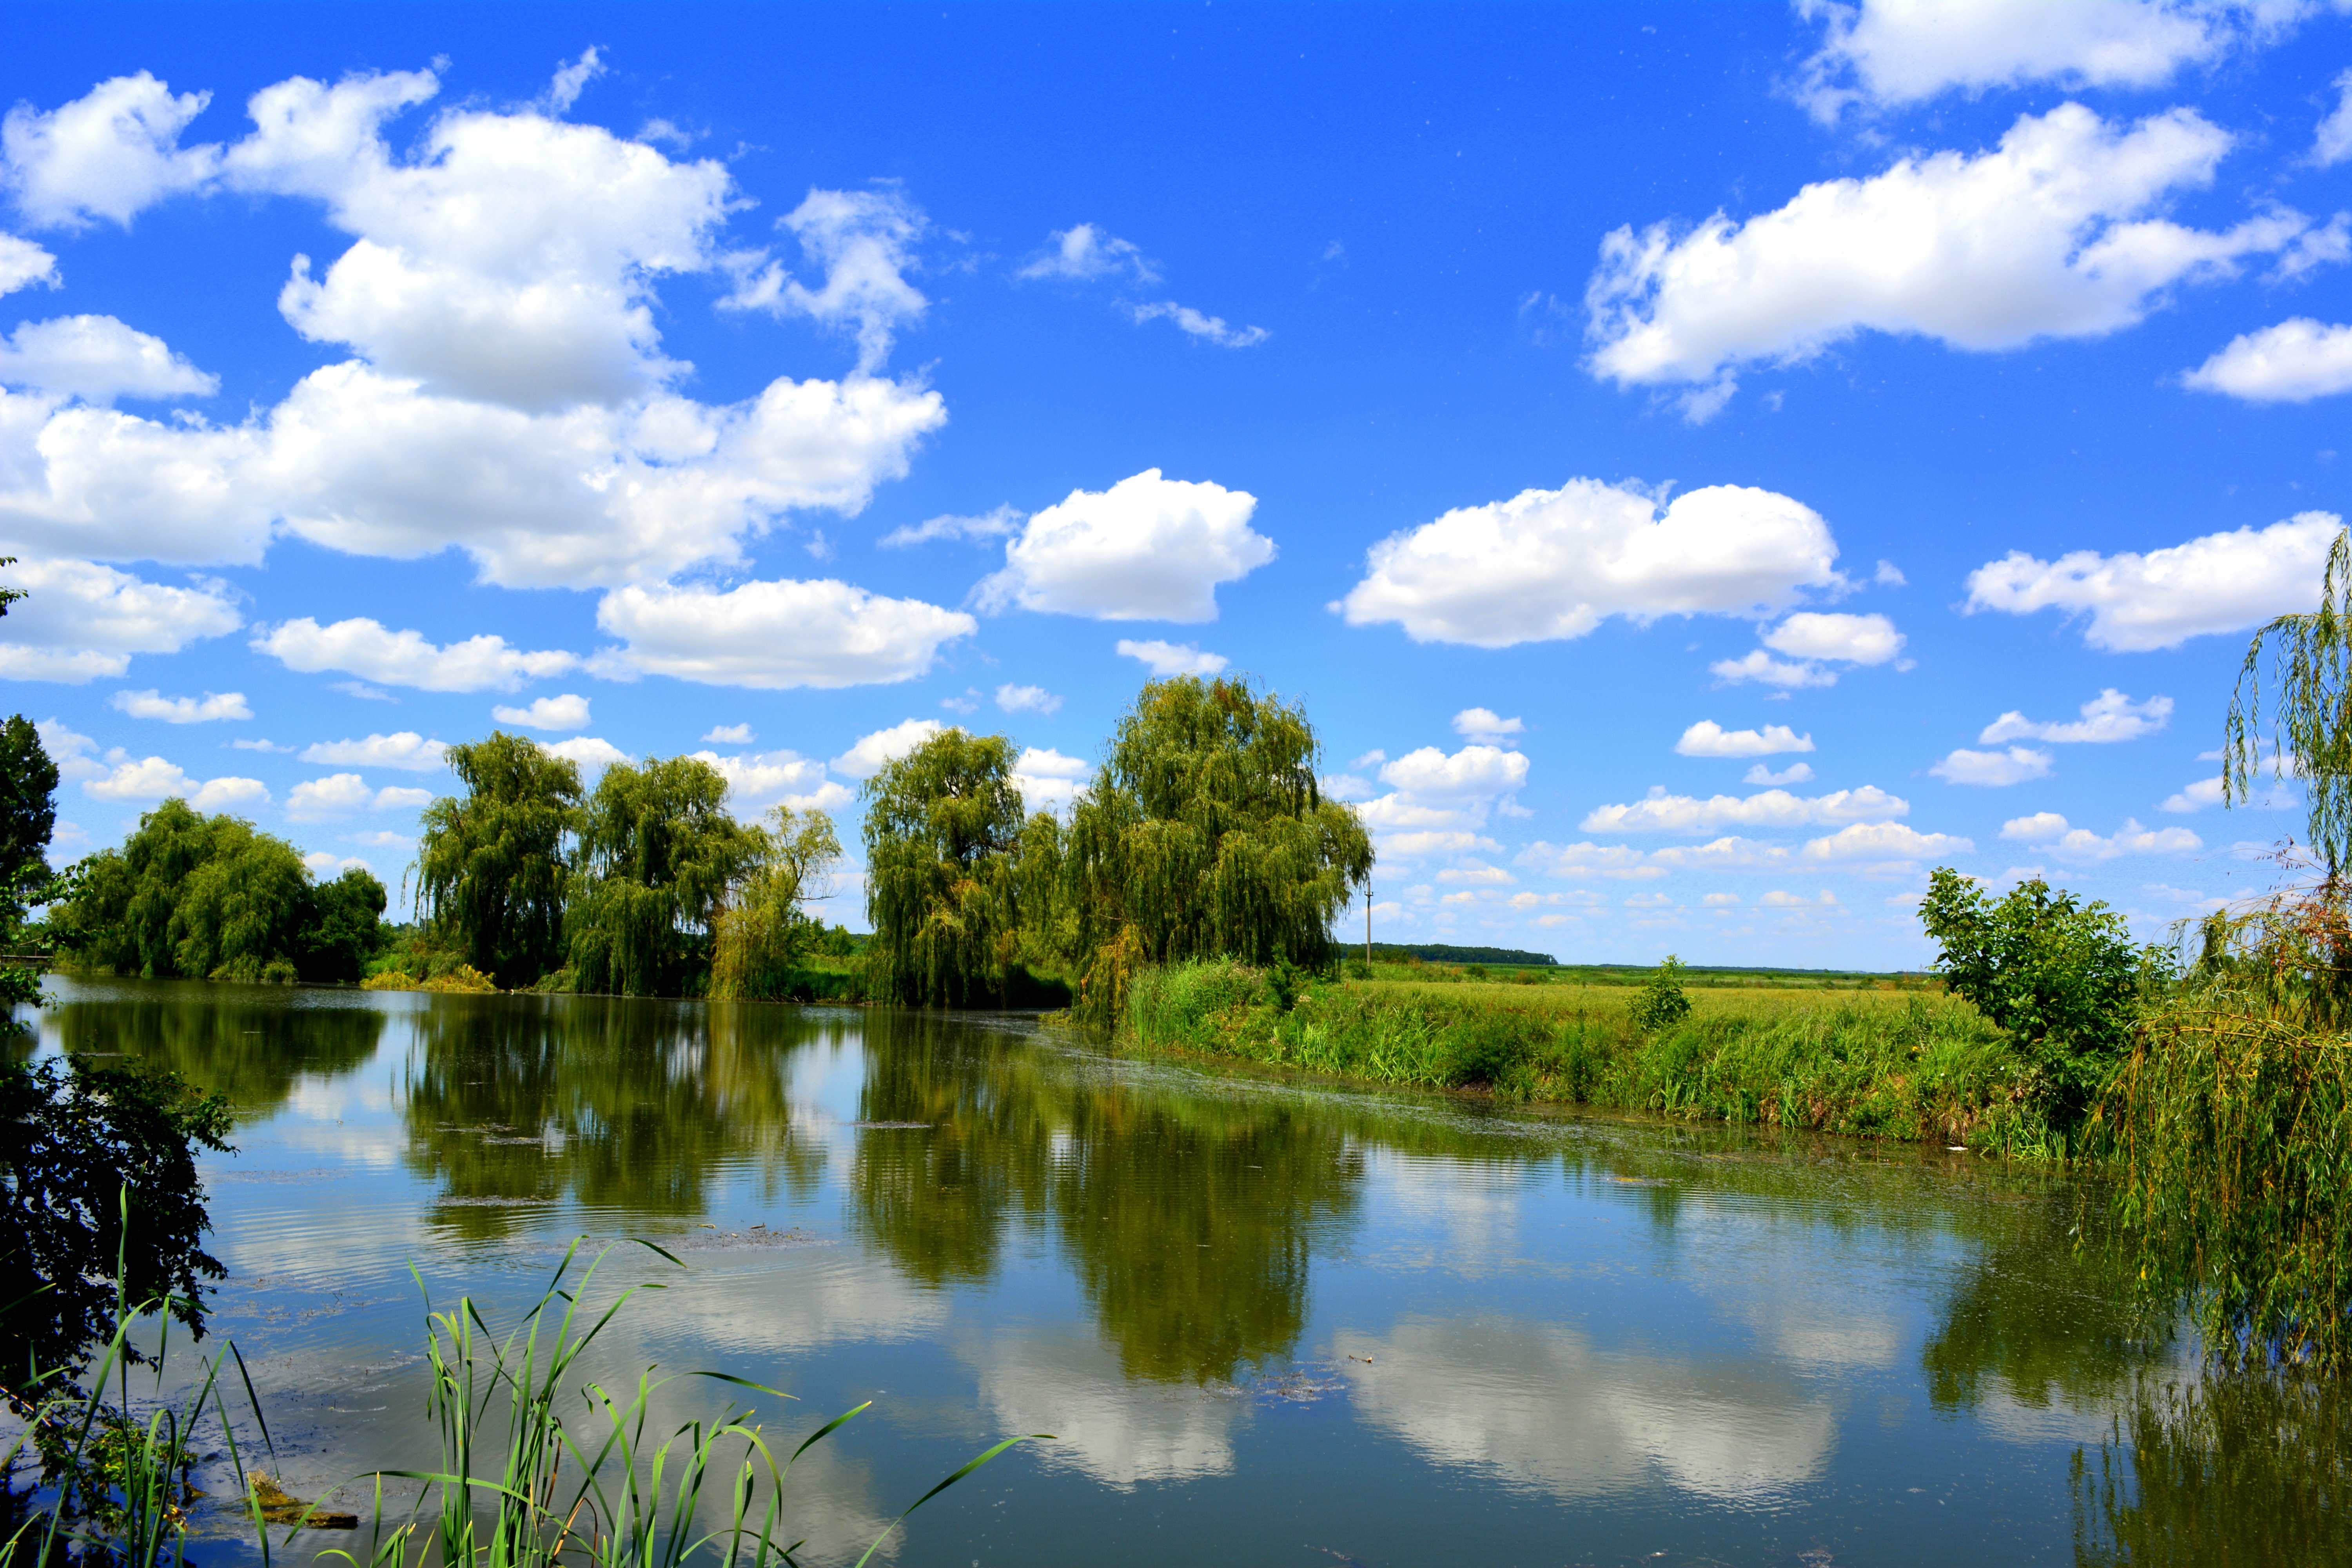
landscape, tree, water, nature, grass, marsh, cloud, sky, meadow, lake, river, pond, reflection, blue, reservoir, waterway, body of water, willow, vegetation, wetland, habitat, ecosystem, balta, natural environment